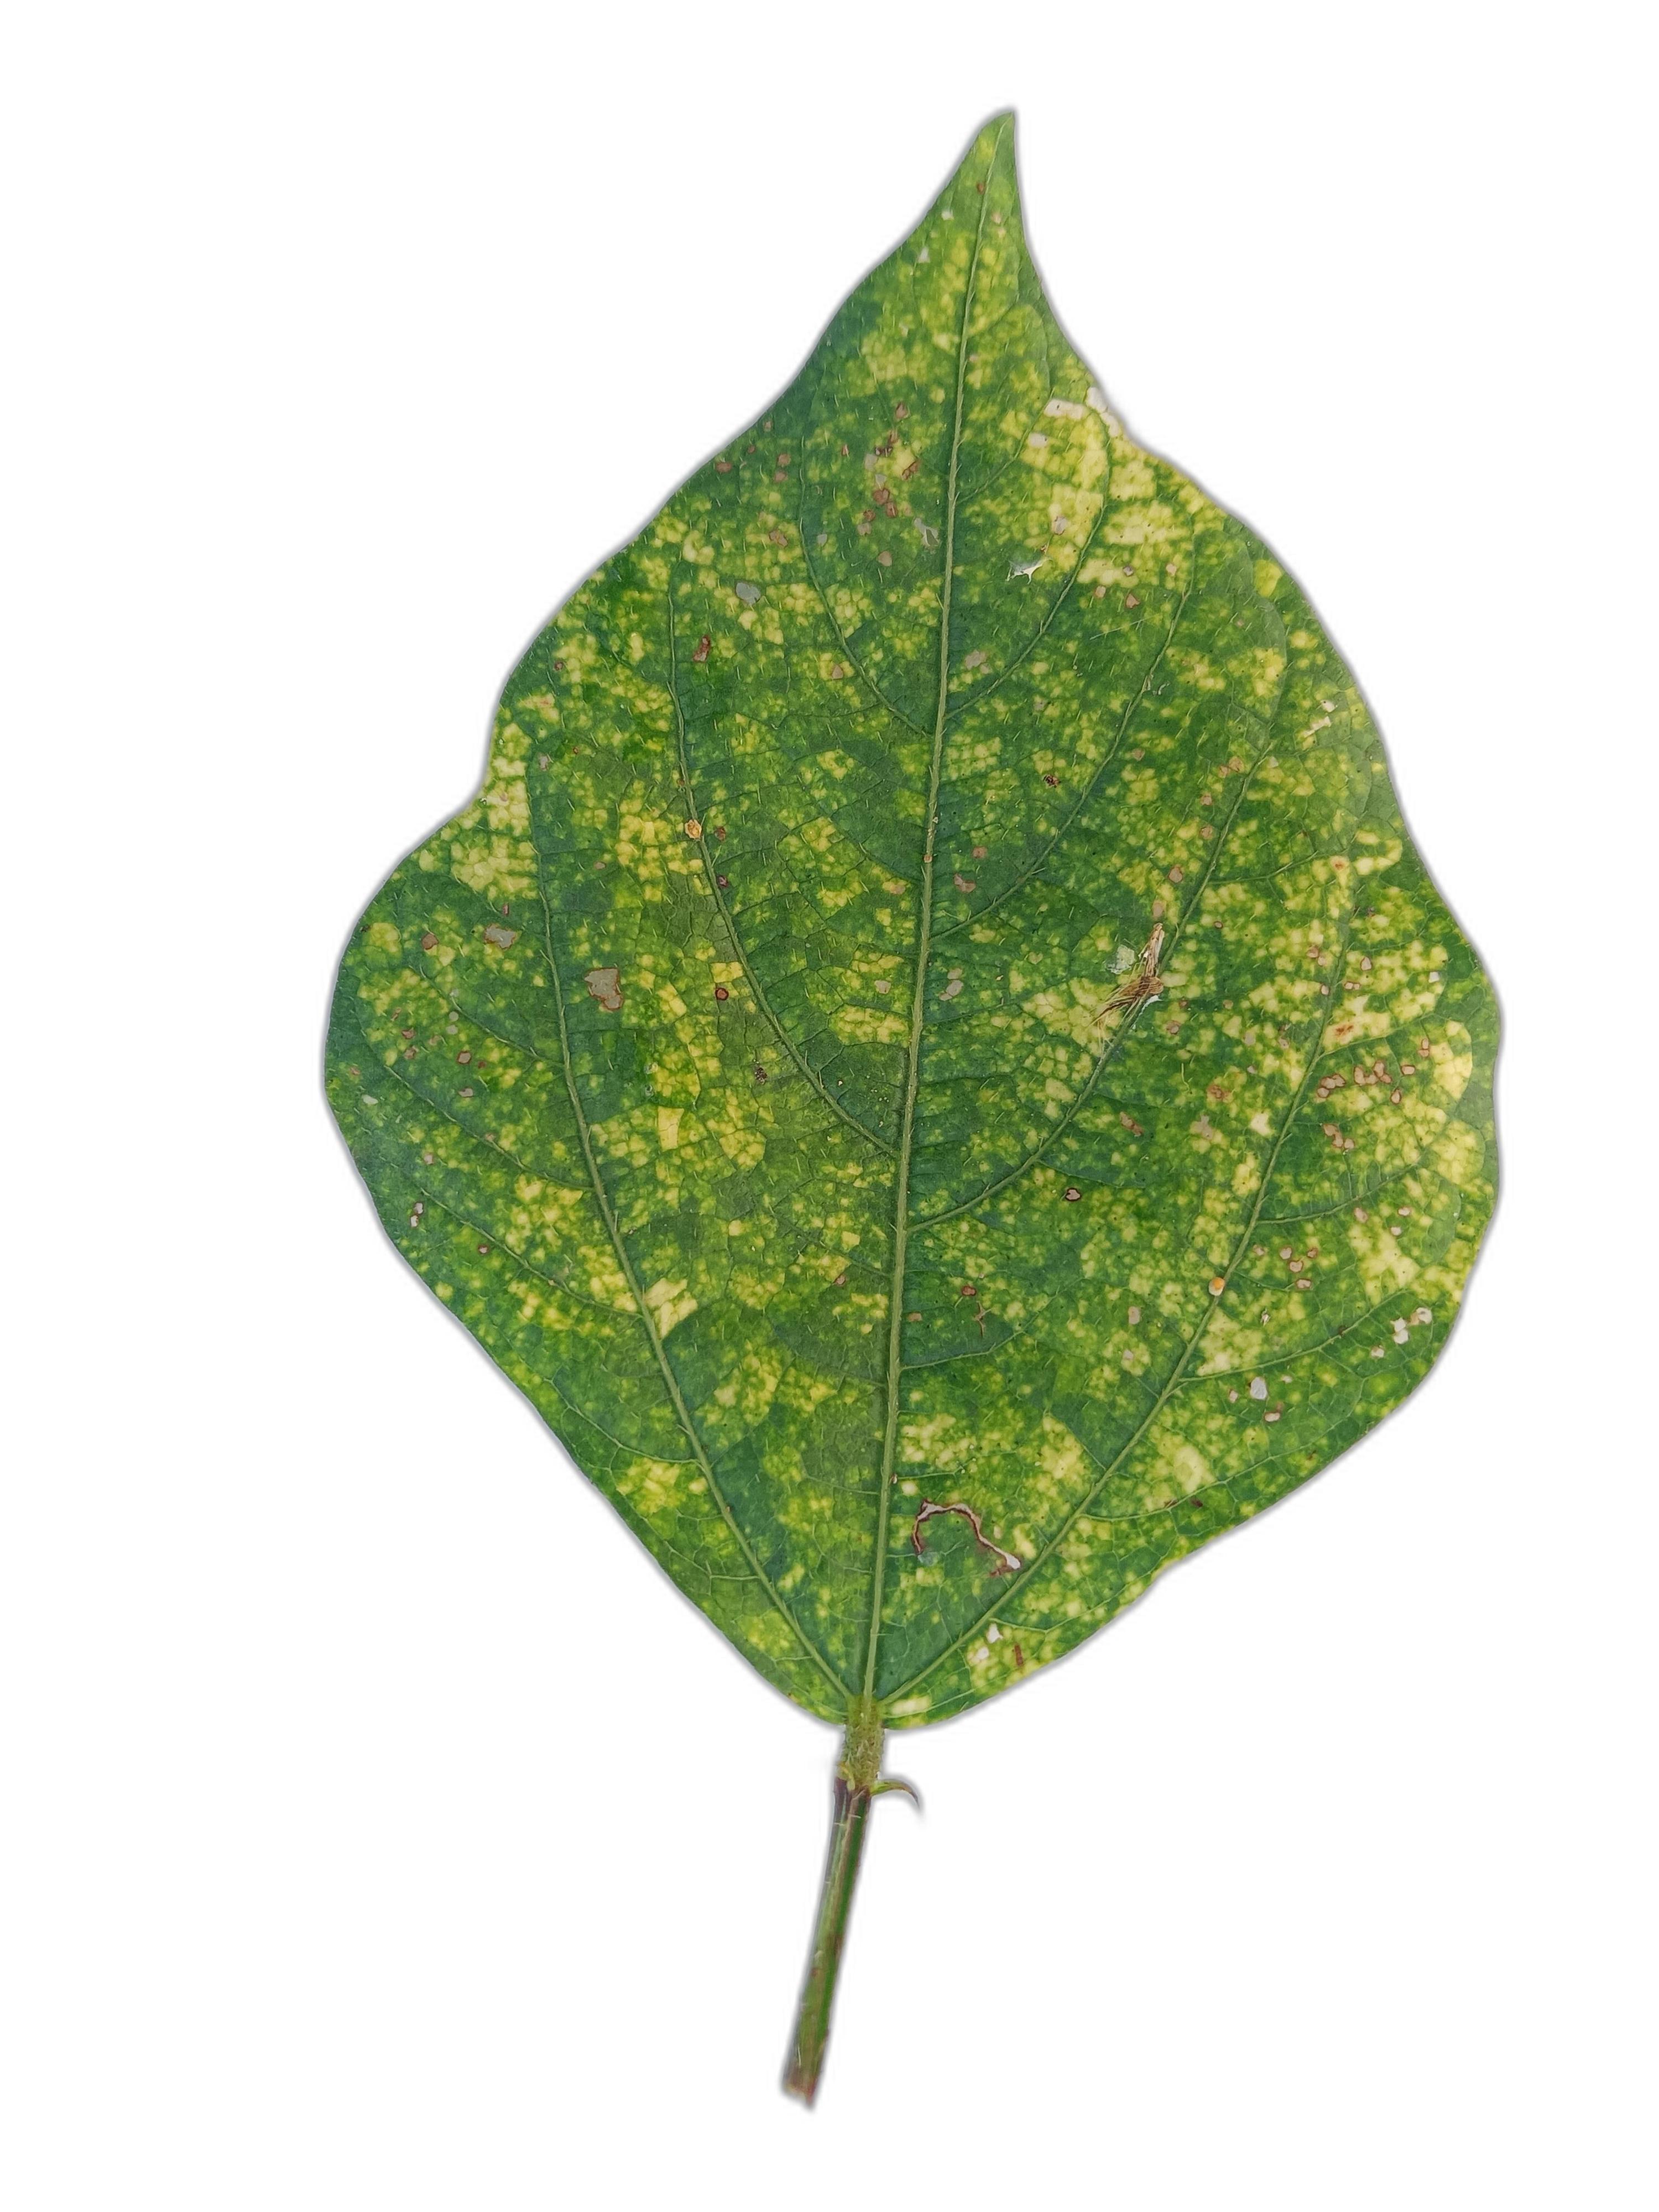
Label: Yellow Mosaic